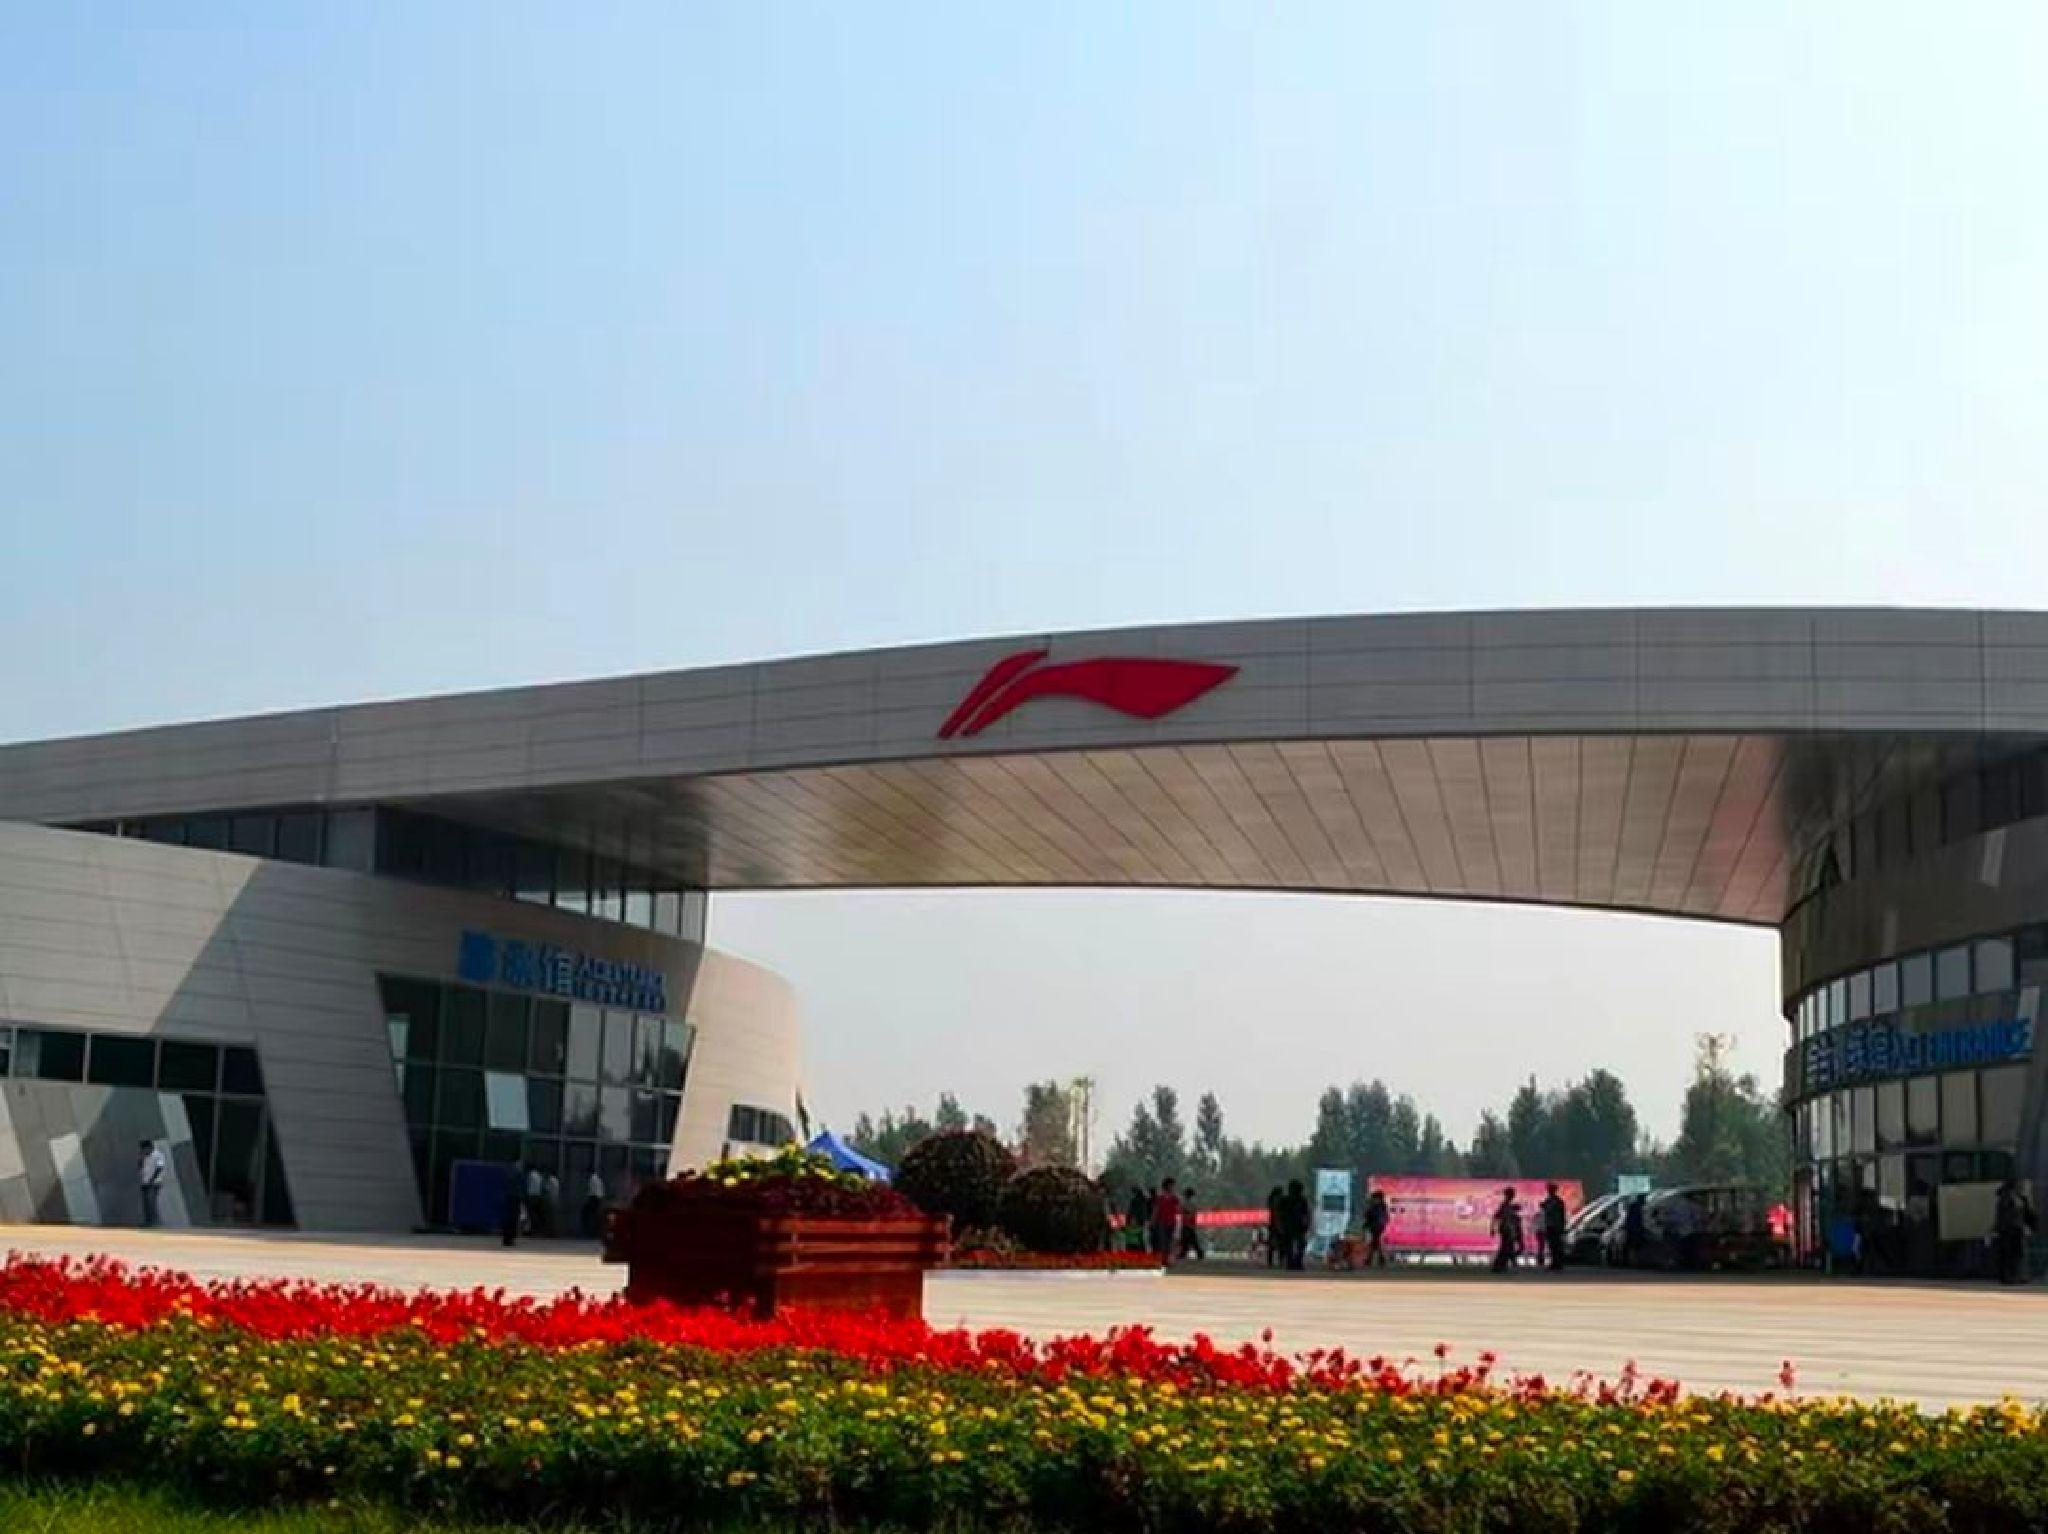
地标名称：李宁体育园
所在城市：南阳市·卧龙区